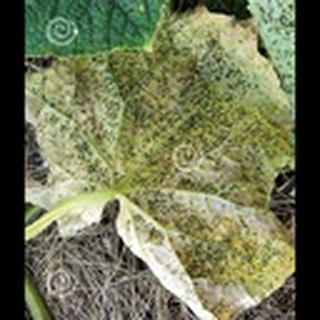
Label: cotton_aphids